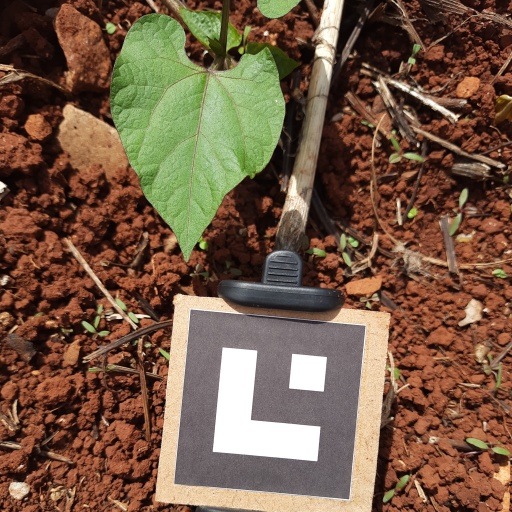
Observations: wavy surface, eating holes in the edge, under sunlight